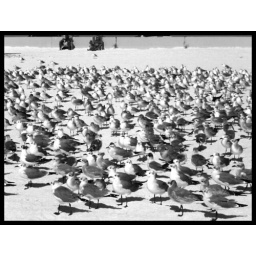
so this is when i locked my keys in the car at the beach. hitched down the road for miles ;)